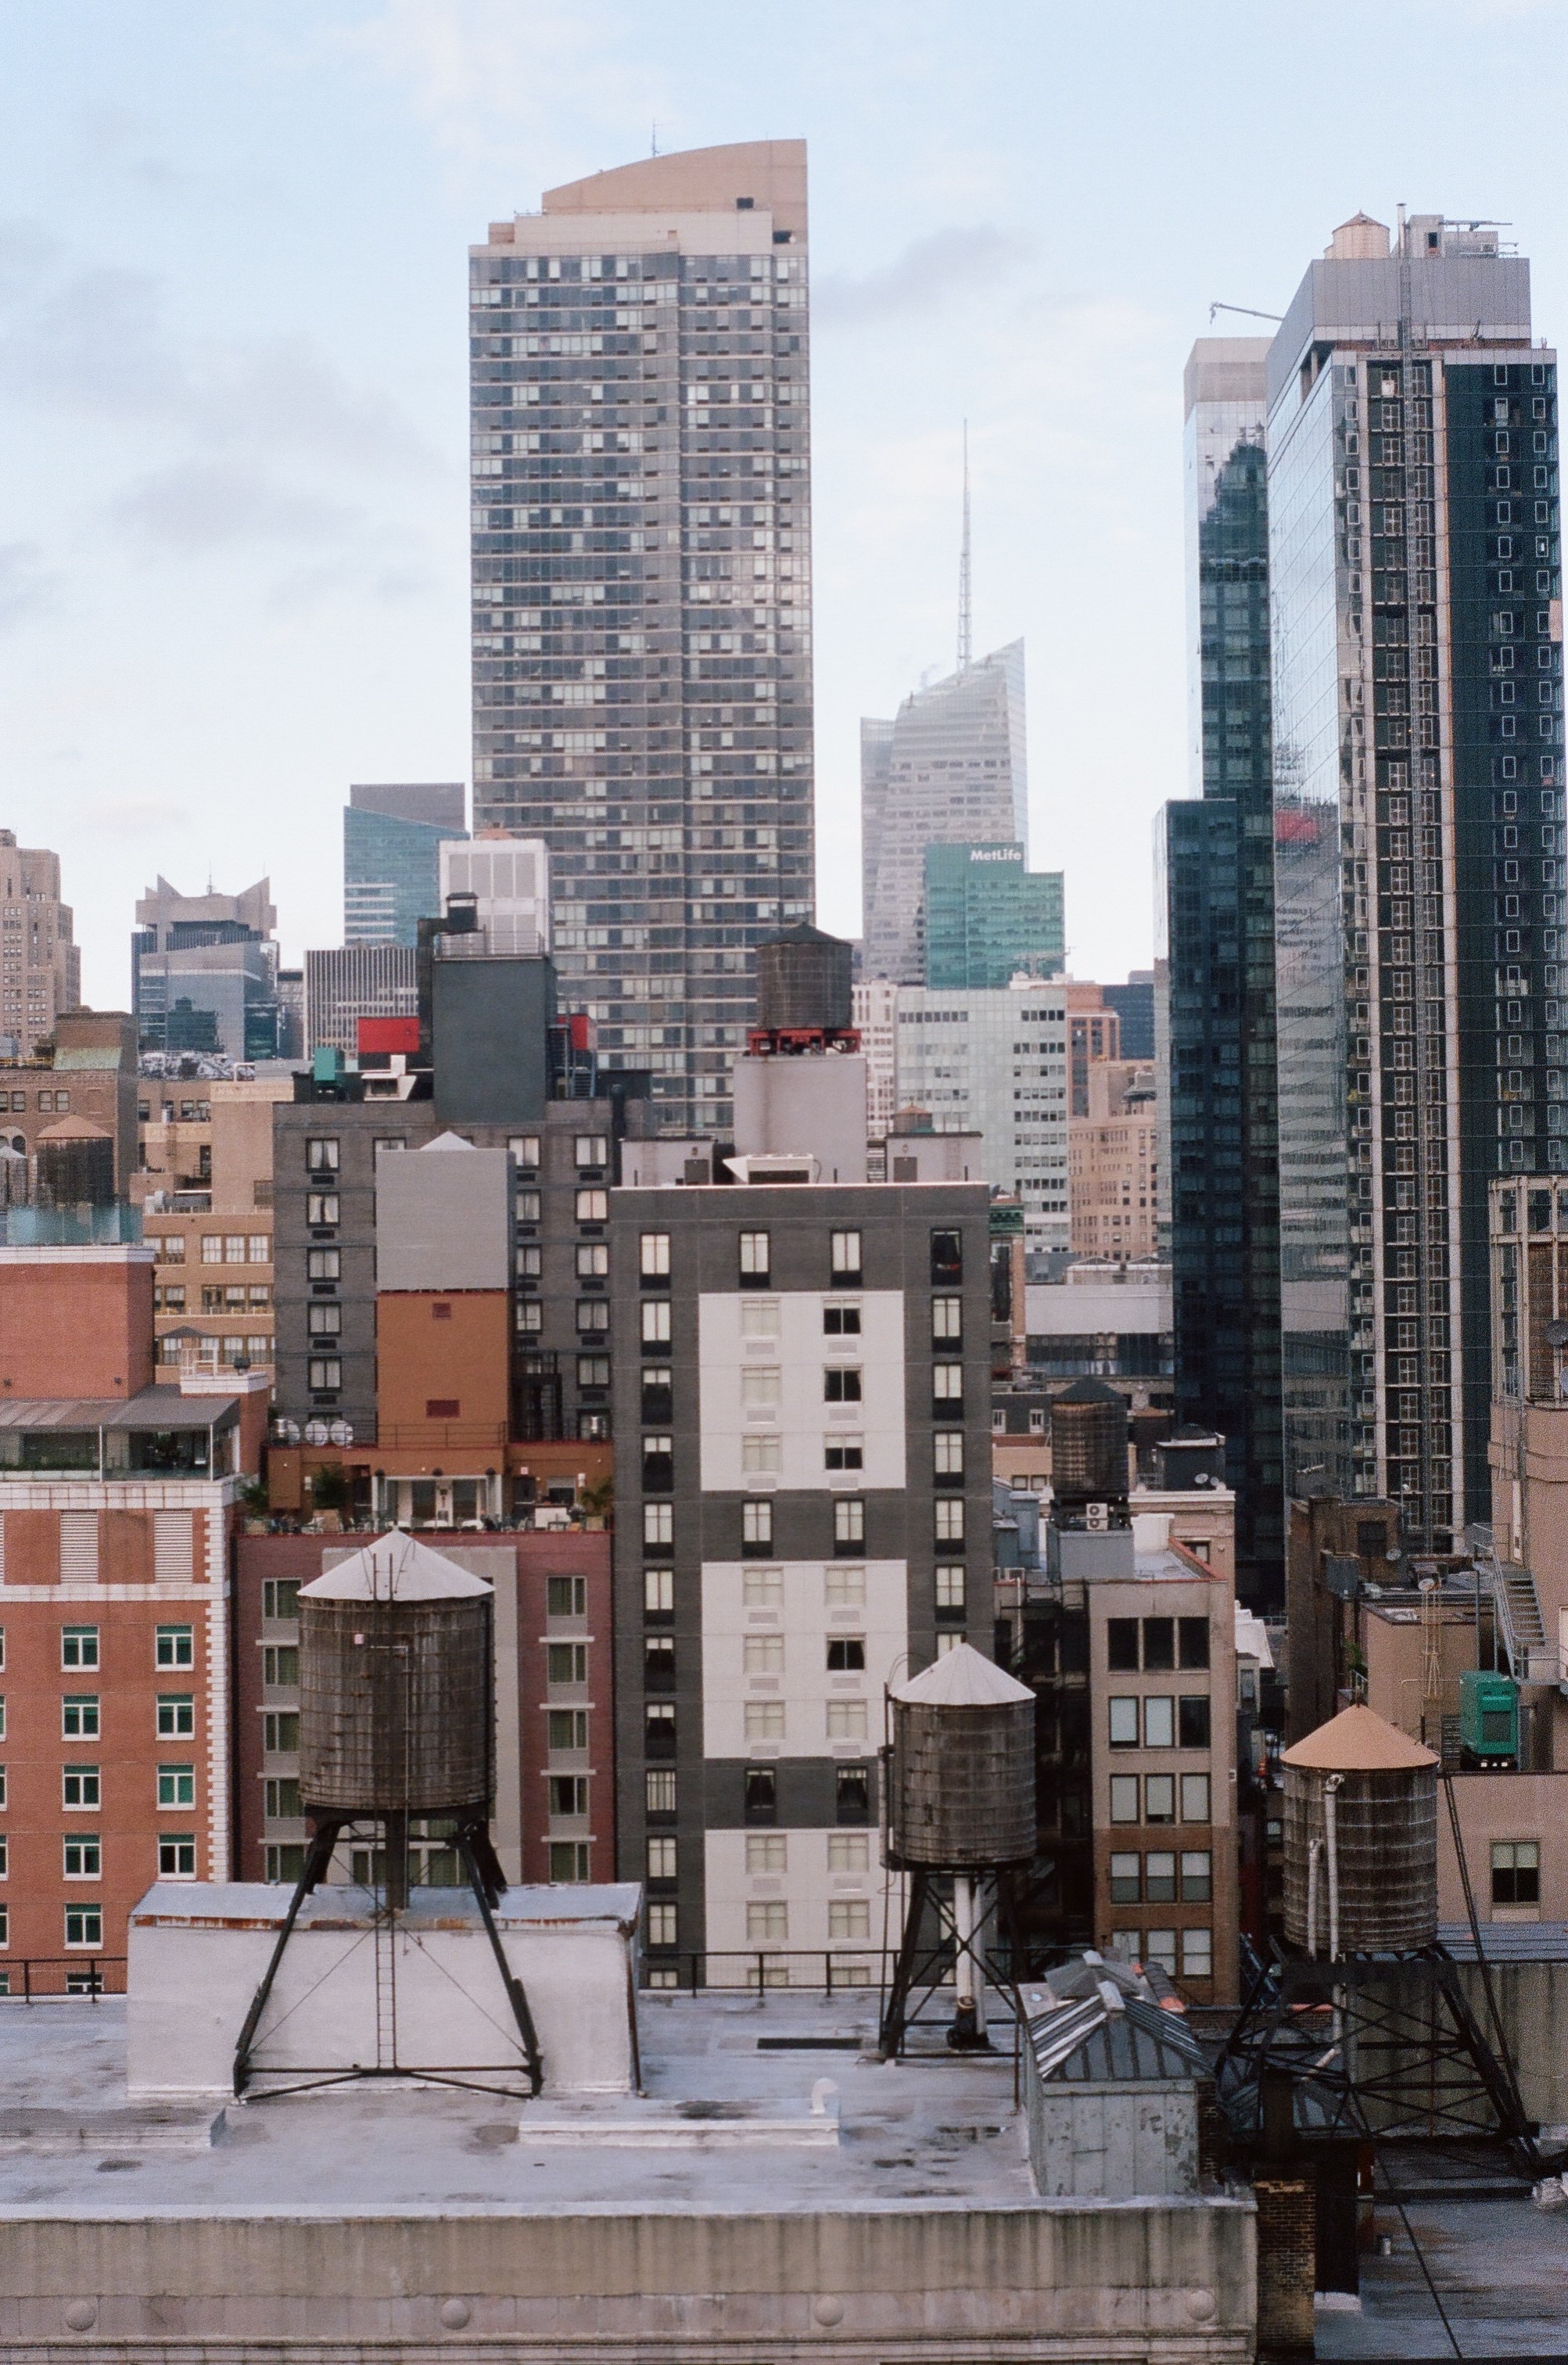
architecture, skyline, street, city, skyscraper, cityscape, downtown, tower, landmark, facade, tower block, metropolis, condominium, neighbourhood, urban area, residential area, human settlement, metropolitan area